Prime number

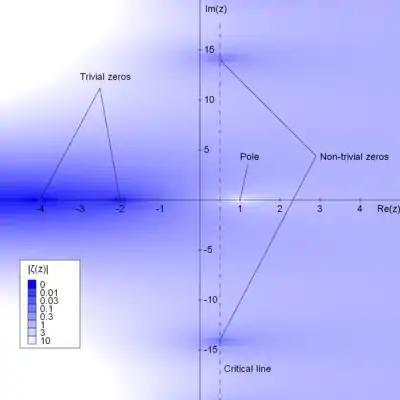
Plot of the absolute values of the zeta function

One of the most famous unsolved questions in mathematics, dating from 1859, and one of the Millennium Prize Problems, is the Riemann hypothesis, which asks where the zeros of the Riemann zeta function formula_48 are located.